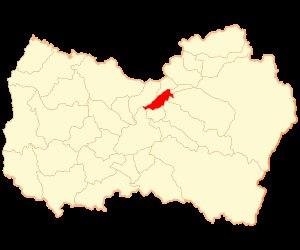
Coínco est une commune du Chili faisant partie de la province de Cachapoal, elle-même rattachée à la Région O'Higgins. En 2012, sa population s'élevait à 6 733 habitants. La superficie de la commune est de 98 km². La commune est créée en 1872. Coínco se trouve dans la Vallée centrale du Chili à environ 100 kilomètres au sud-ouest de la capitale Santiago et 10 kilomètres à l'ouest-sud-ouest de Rancagua capitale de la province de Cachapoal. Le territoire de la commune se trouve dans la vallée du rio Cachapoal à une altitude d'environ 340 mètres au pied d'une chaine de montagnes dont la crête parallèle à la vallée s'élève à 1 500 mètres. L'activité principale est agricole. Il y a quelques entreprises du secteur agro-alimentaire notamment l'usine d'eau minérale Cachantún.